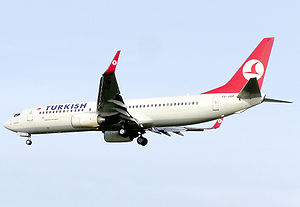
Turkish Airlines
En Boeing 737-800 fra Turkish Airlines under landingen i London Heathrow Airport.
Turkish Airlines er det nationale flyselskab i Tyrkiet. Det har sit hovedsæde i Istanbul, hvor også Istanbul Airport er dets primære hub. Øvrige hubs er Esenboğa International Airport og Sabiha Gökçen International Airport.